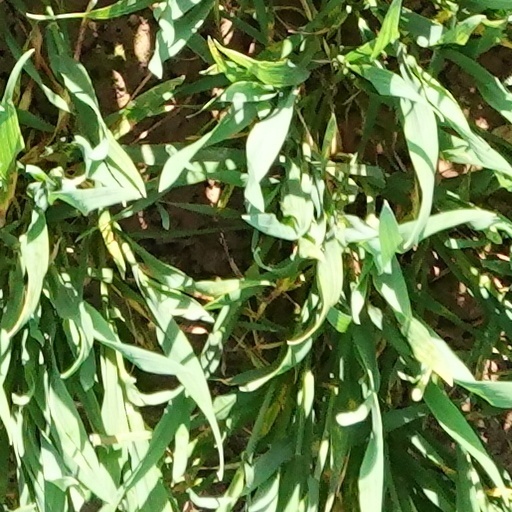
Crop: wheat